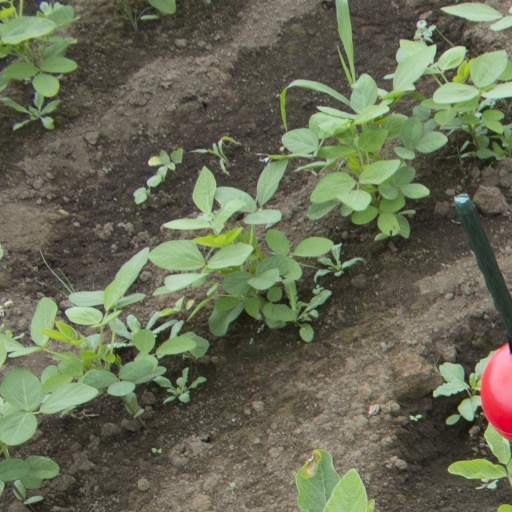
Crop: soybean